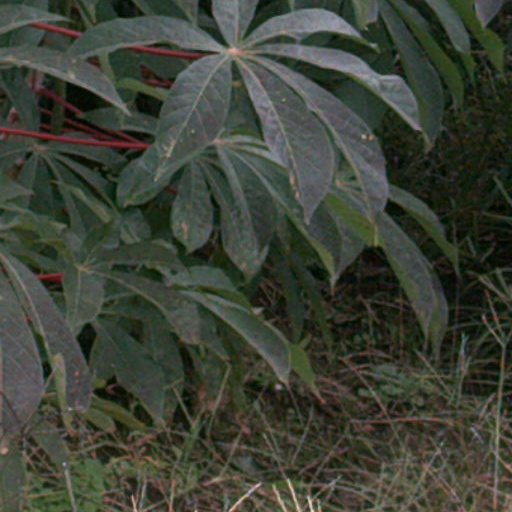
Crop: cassava